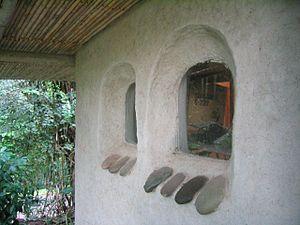
La bauge est un matériau de construction monolithique en terre crue empilée. La terre est dans un état plastique, généralement mélangée à des fibres végétales ou animales. Les surfaces verticales des murs sont dressées par découpe après un court temps de séchage, alors que le matériau n'est pas trop dur.